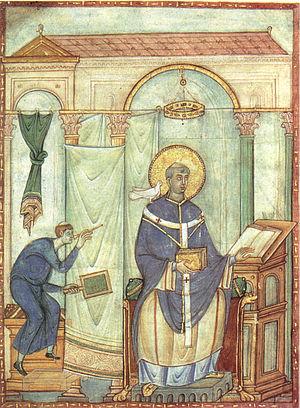
Le Gregorius præsul est un poème en latin qui se trouve dans de nombreux manuscrits du chant grégorien, principalement au IXᵉ siècle dans le royaume carolingien. Il s'agit d'un texte attribuant l'auteur du livre au pape saint Grégoire Iᵉʳ.
Le mot colombe est un terme très général du vocabulaire courant en français qui ne correspond pas exactement à un niveau de classification scientifique. C'est-à-dire qu'il s'agit d'un nom vernaculaire dont le sens est ambigu en biologie car utilisé pour désigner seulement une partie des oiseaux classés dans la sous-famille des Colombinés.
Le chant grégorien est le chant liturgique officiel de l'Église catholique dans le rite romain. Issu du chant vieux-romain et du chant gallican, il reste pratiqué de nos jours dans certaines églises paroissiales ainsi que dans certaines communautés religieuses et abbayes.
Le Registrum Gregorii est un recueil des lettres du pape Grégoire le Grand, dont il existe une copie non terminée conservée à la Bibliothèque de Trèves, sous la cote Hs 171/1626. Il existe une miniature de pleine page séparée de ce manuscrit à Chantilly, au Musée Condé, sous la cote Ms 14bis. Ce manuscrit enluminé fut commandé par l'archevêque Egbert de Trèves à l'anonyme, peut-être italien, désigné par les historiens comme le « Maître du Registrum Gregorii », sans doute après la mort d'Othon II en 983.
L'Ad te levavi est un introït dans le répertoire du chant grégorien. Selon la tradition de l'Église, il s'agit du premier chant du l'année liturgique, pour le premier dimanche de l'Avent.
La première proposition de l'enregistrement du chant grégorien remonte en 1891. Il s'agissait d'un article dans la Musica sacra, revue du chant liturgique et de la musique religieuse, publiée à Toulouse. Selon l'auteur, il valait mieux que les moines de l'abbaye Saint-Pierre de Solesmes enregistrent leur interprétation du chant restauré.
Le maître du Registrum Gregorii est un copiste et peintre d'enluminures ottoniennes, resté anonyme. Il est ainsi désigné par l'historien Arthur Haseloff en référence à deux feuillets enluminés du Registrum Gregorii dont il est l'auteur. Il était actif à Trèves, à l'époque d'Egbert de Trèves qui fut un mécène de première importance de la Renaissance ottonienne.
La Couronne de l’Avent est une tradition chrétienne symbolisant le temps de l'Avent précédant la Nativité.